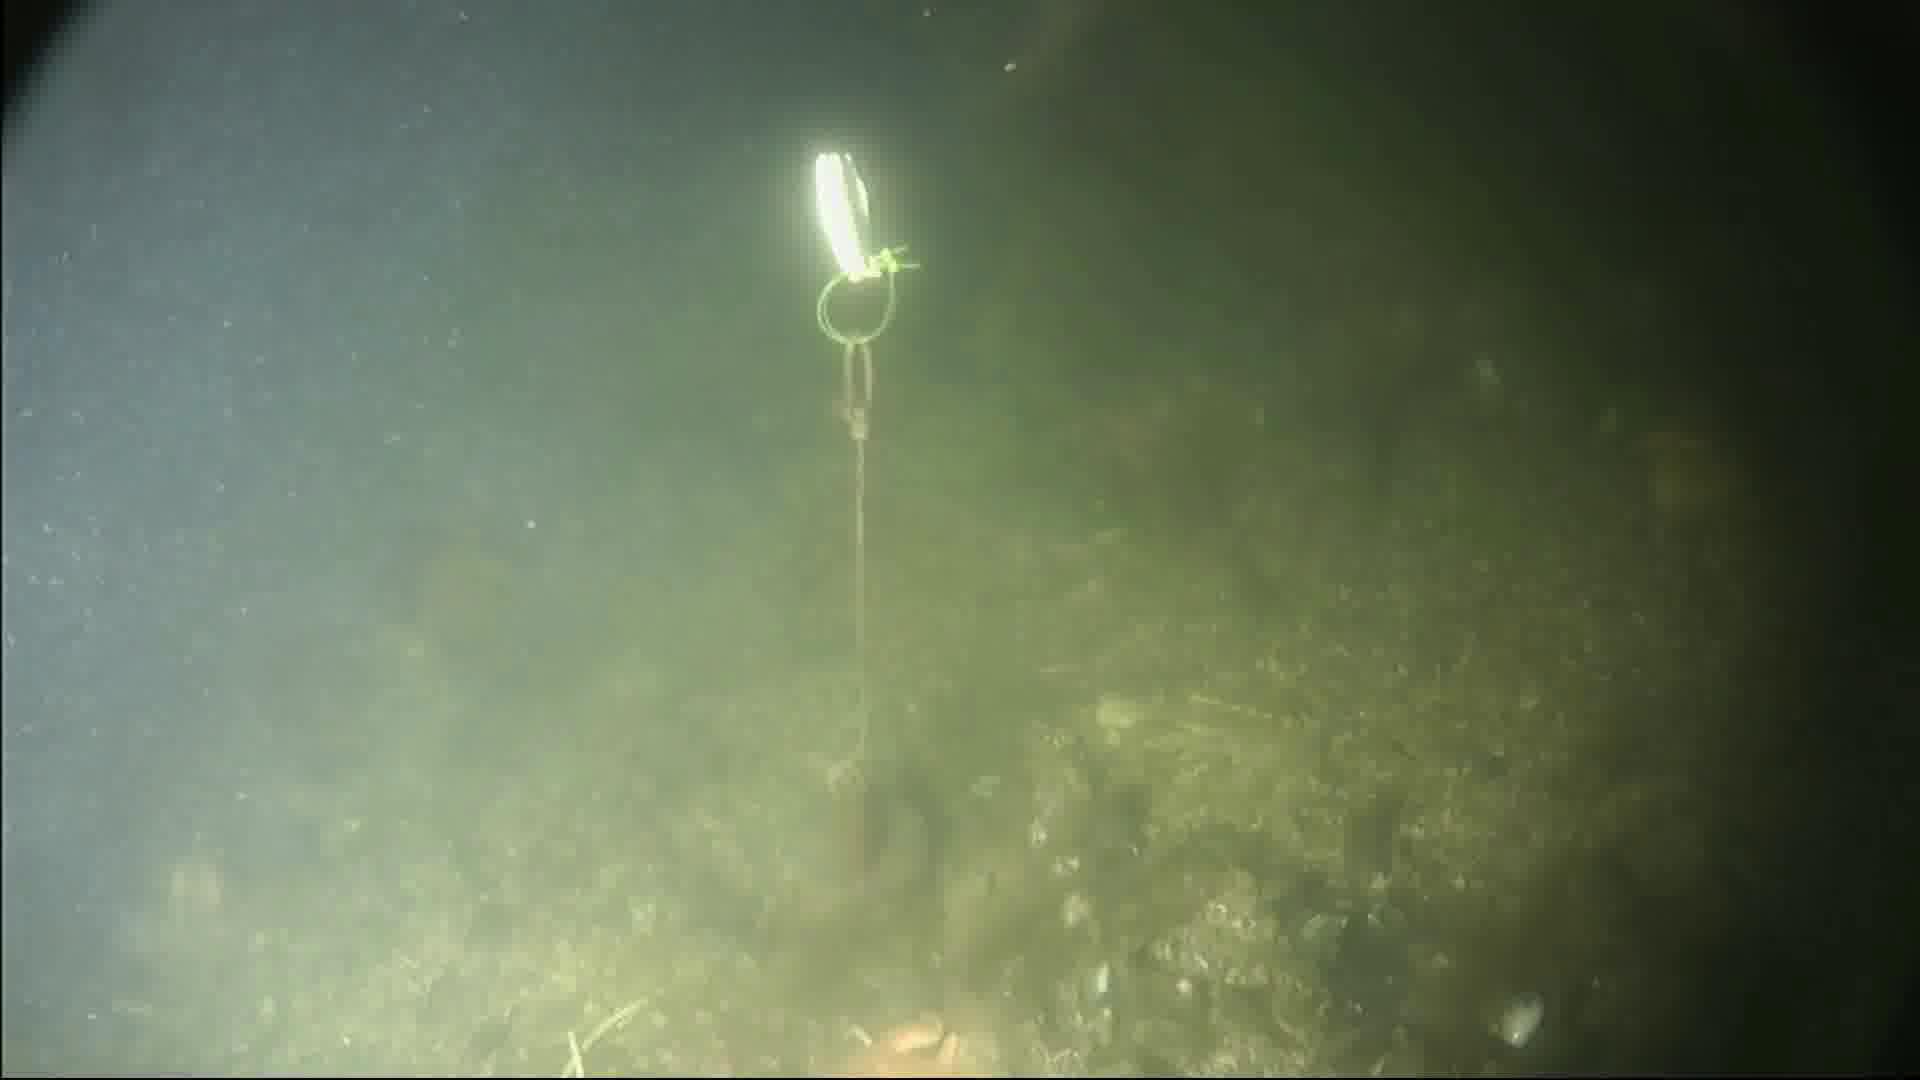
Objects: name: fish
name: crab
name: starfish